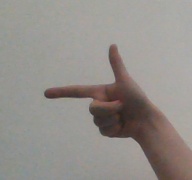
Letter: yaa